Fujian–Taiwan relationship

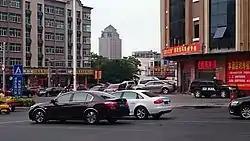
Pingtan Experimentation Center in the Fujian Free-Trade Zone

Fujian and Taiwan are separated by the narrow Taiwan Strait, about 300 kilometers long from north to south, with an average width of 180 kilometers, an average water depth of 50 meters, and an area of about 80,000 square kilometers. The narrowest point of the Taiwan Strait is between Pingtan Island in Fujian and the Hsinchu Commercial Port in Taiwan, with a distance of 130 kilometers; the widest point is from Taiwan's Kenting National Park to Fujian's Dongshan Island, with a distance of 410 kilometers. When visibility is high, Taiwan can be directly seen from Fuzhou.